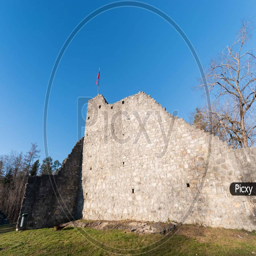
Schellenberg Castle